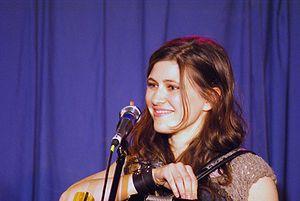
The Wailin' Jennys est un groupe de musique folk et bluegrass canadien créé en 2002. Il est composé de Ruth Moody, Nicky Mehta, Heather Masse. Cara Luft, Annabelle Chvostek ont aussi été membres du groupe.